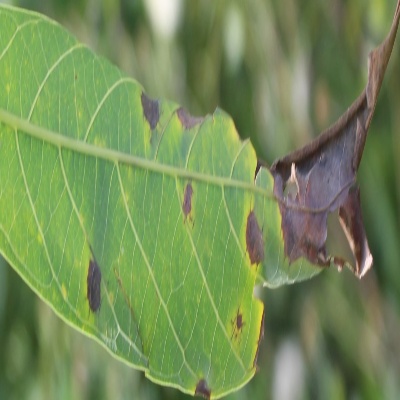
Crop: Cassava
Condition: bacterial blight